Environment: real
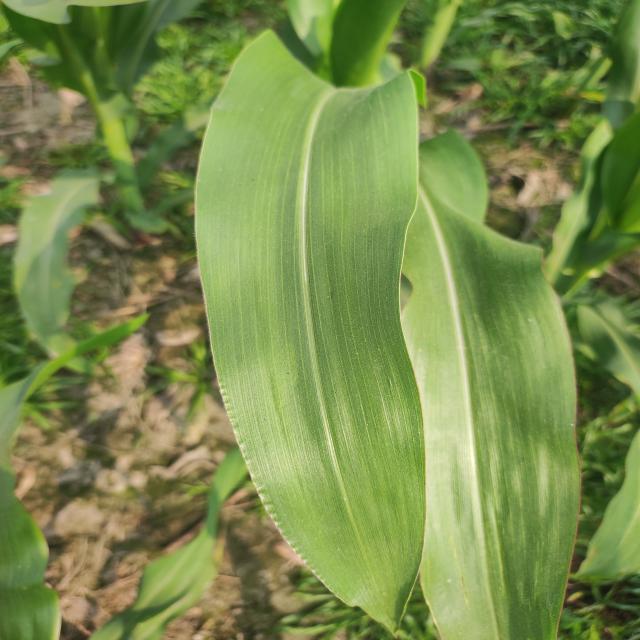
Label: healthy